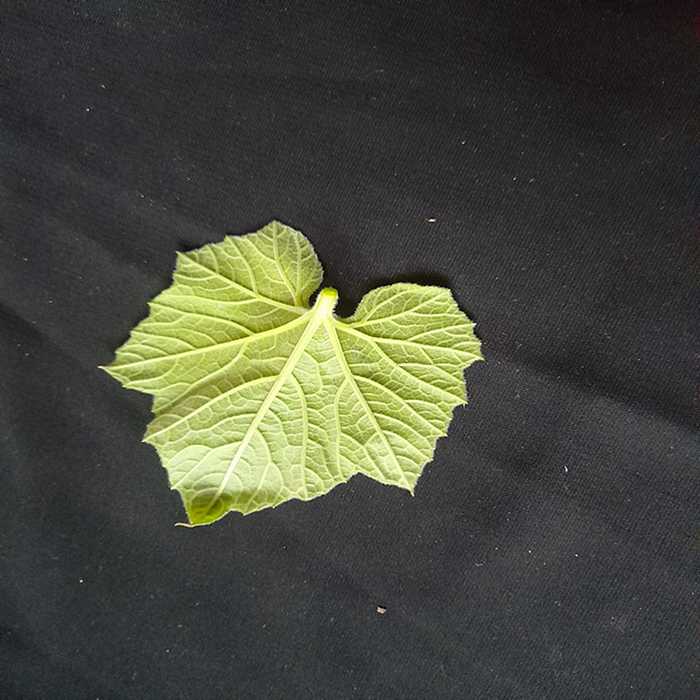
Plant: Bottle gourd
Label: Fresh leaf